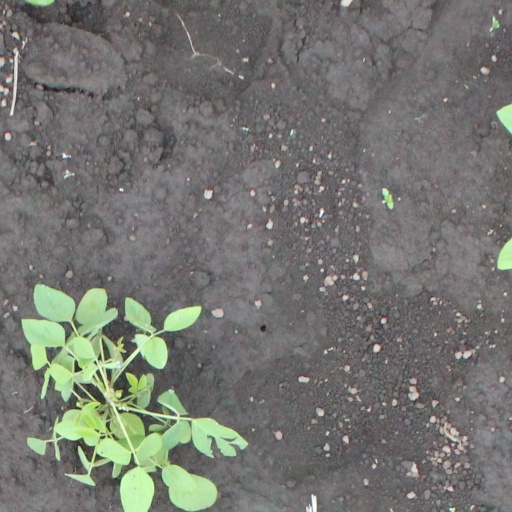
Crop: soybean